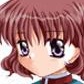
Portrait style: Anime Portrait